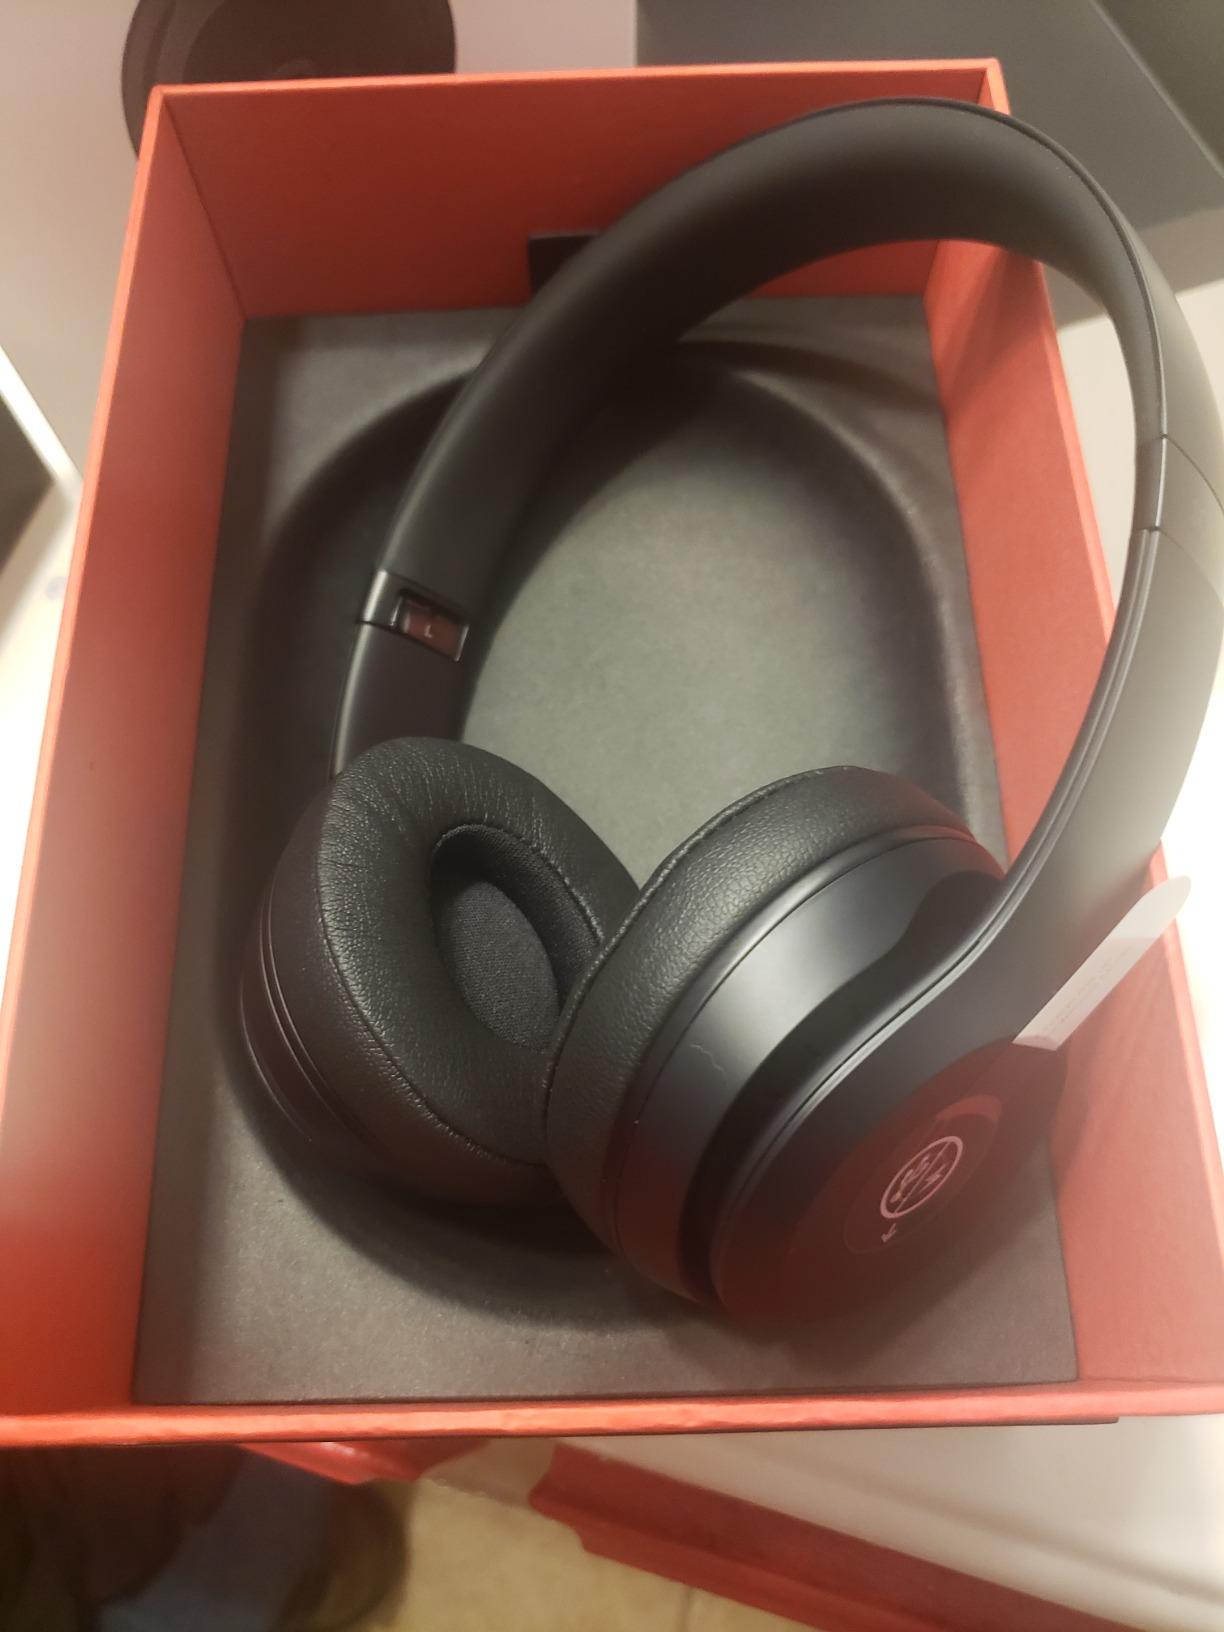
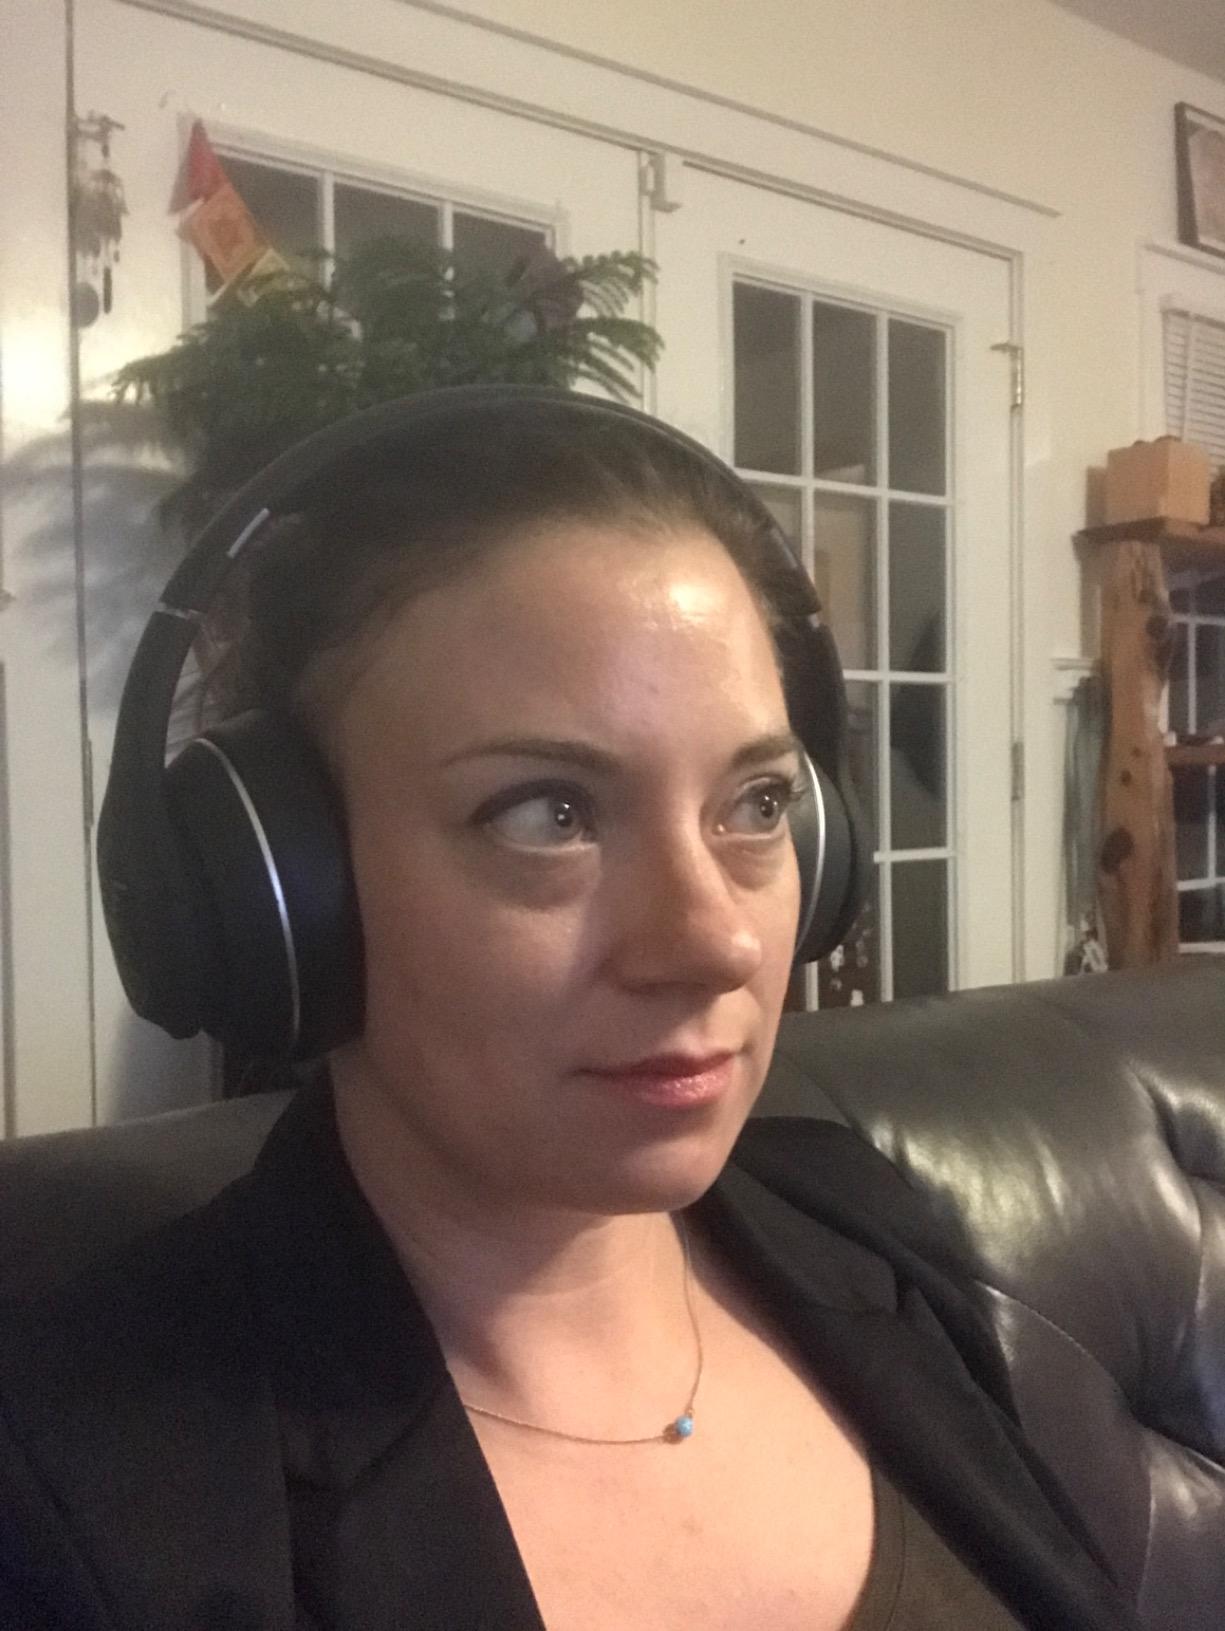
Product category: headphones
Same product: no